Christ Church Cathedral (Vancouver)

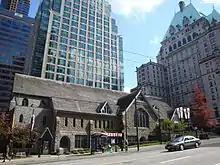
Christ Church Cathedral in Downtown Vancouver

Christ Church Cathedral in Vancouver, British Columbia, Canada, is the cathedral church of the Anglican Diocese of New Westminster of the Anglican Church of Canada, and the second church to have been the diocese's cathedral. A place of worship in Greater Vancouver, the cathedral is located at 690 Burrard Street on the northeast corner of West Georgia Street, directly across from the Fairmont Hotel Vancouver in Downtown Vancouver.